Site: brandenburg
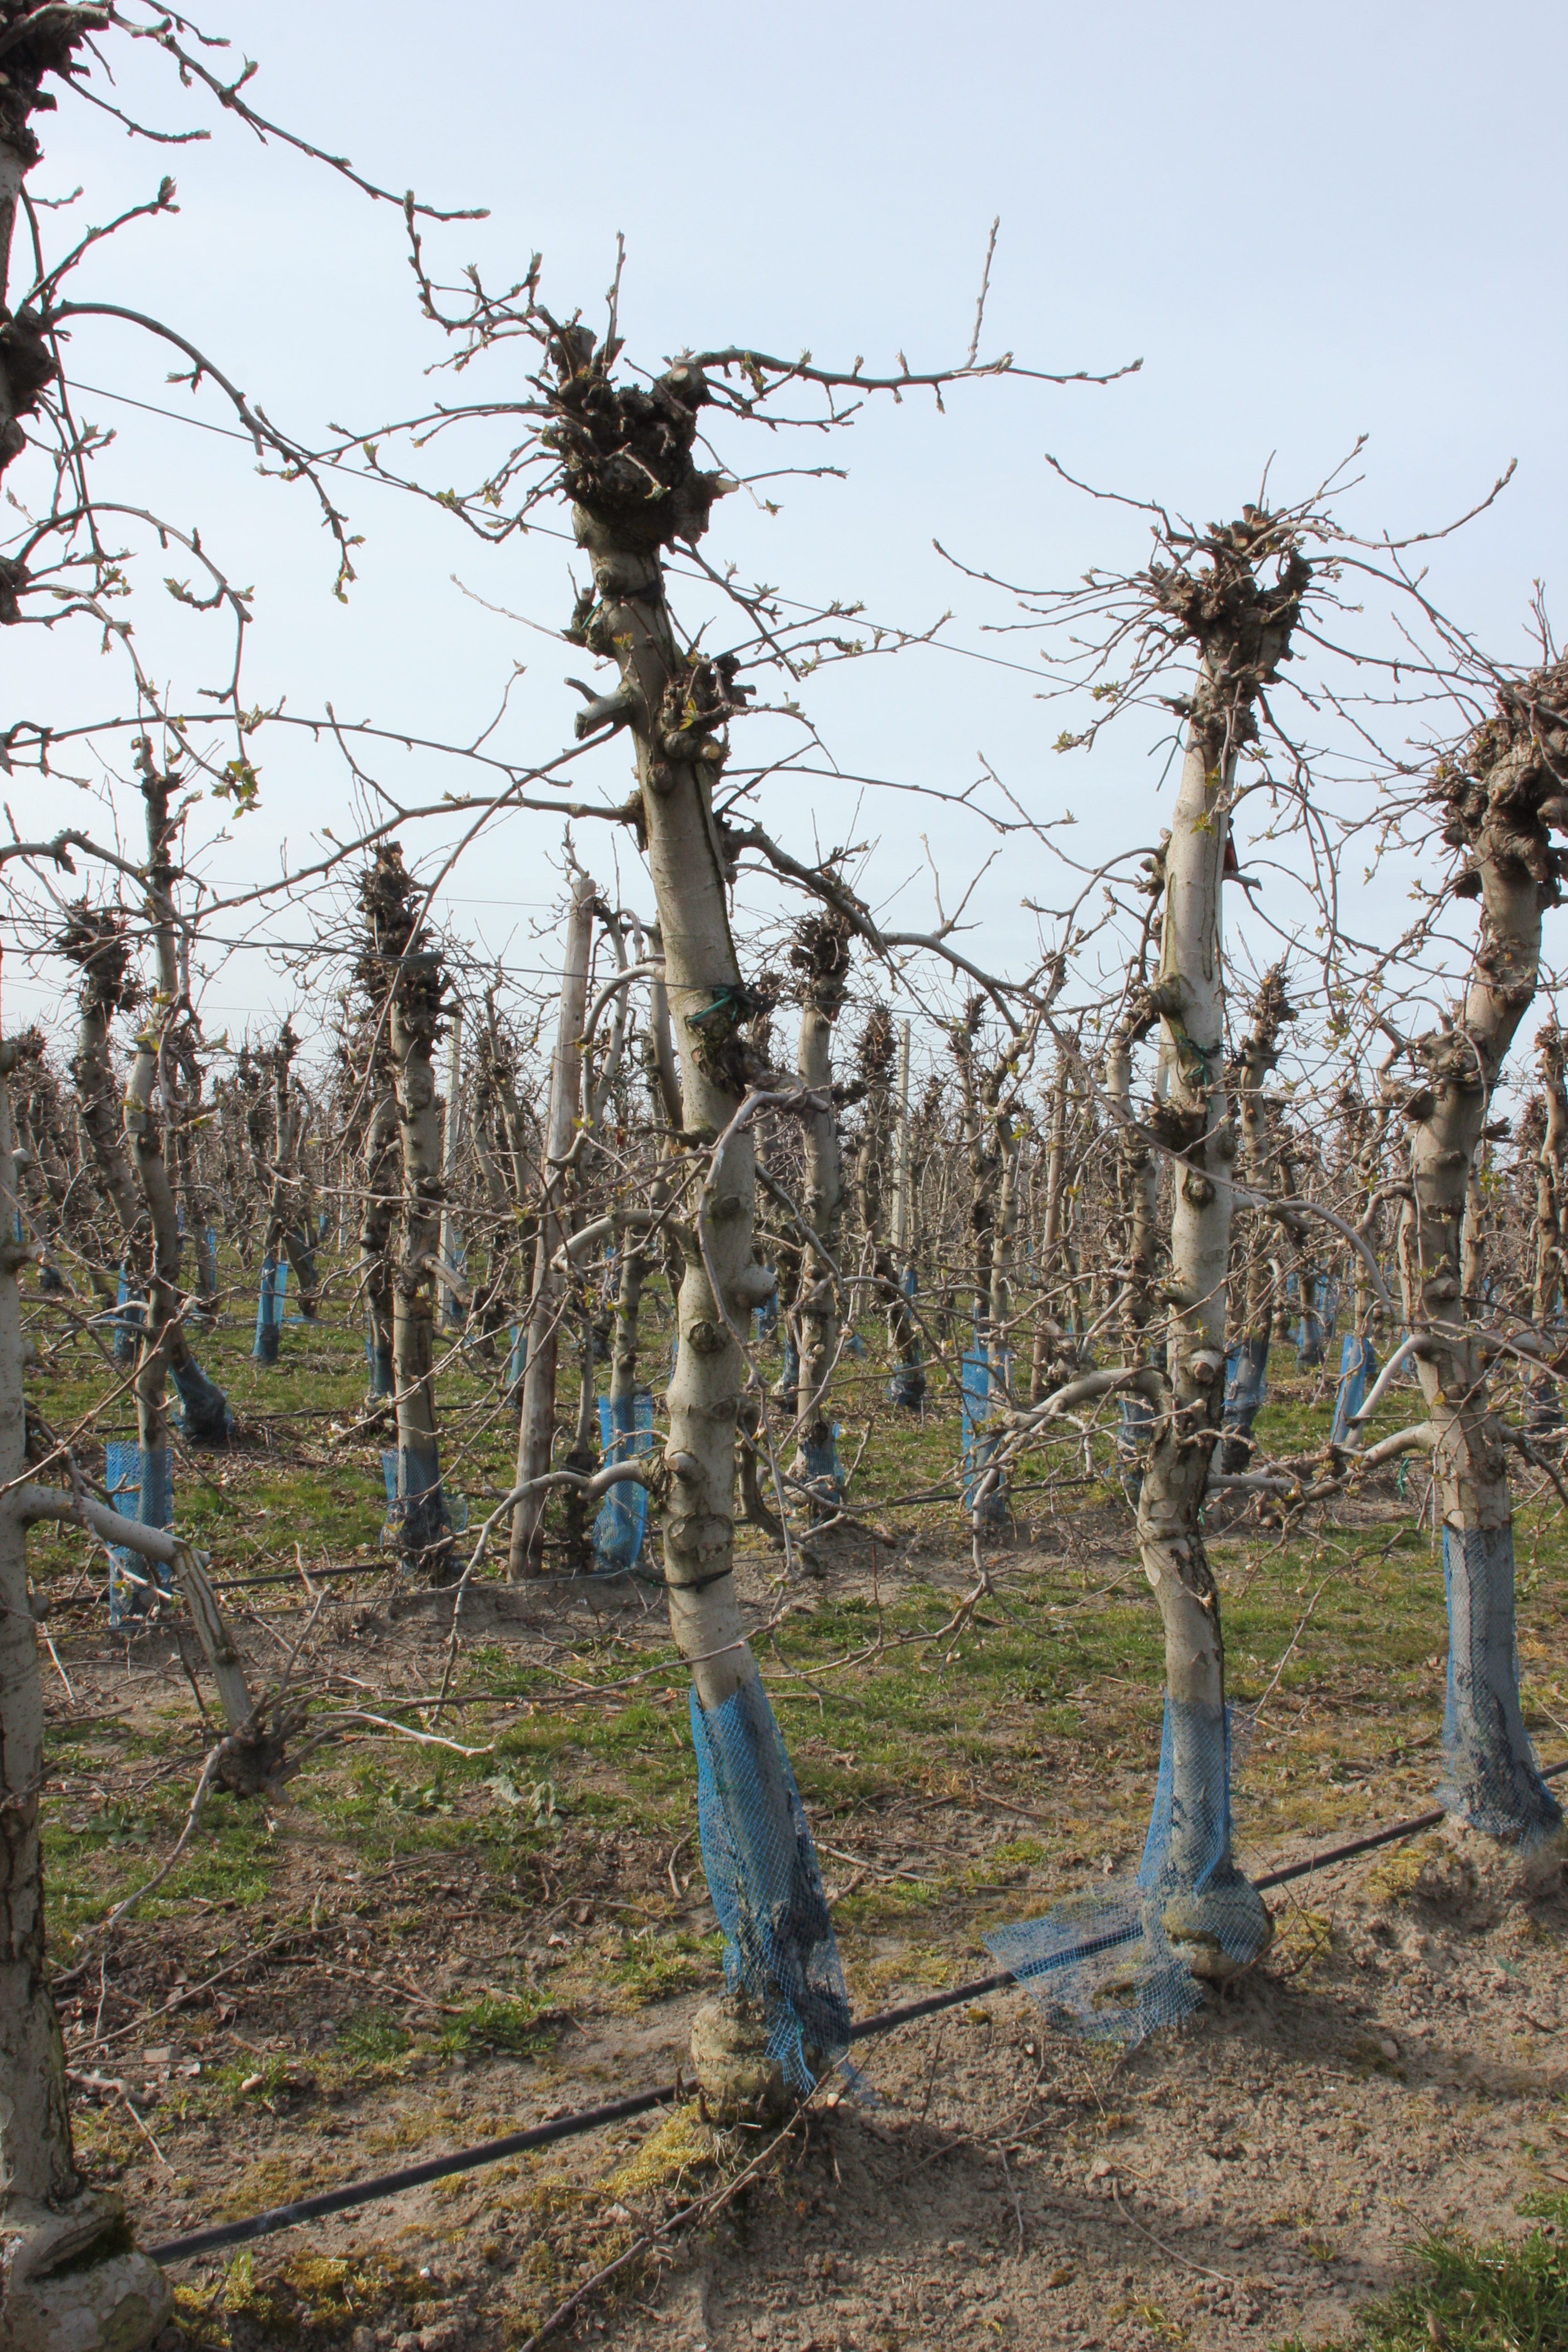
Growth stage (BBCH 54): Inflorescence emergence